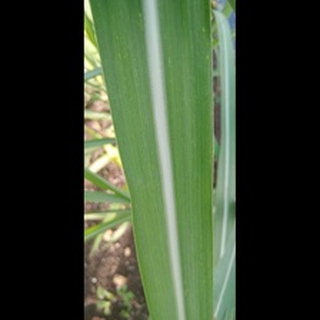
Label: healthy_sugarcane